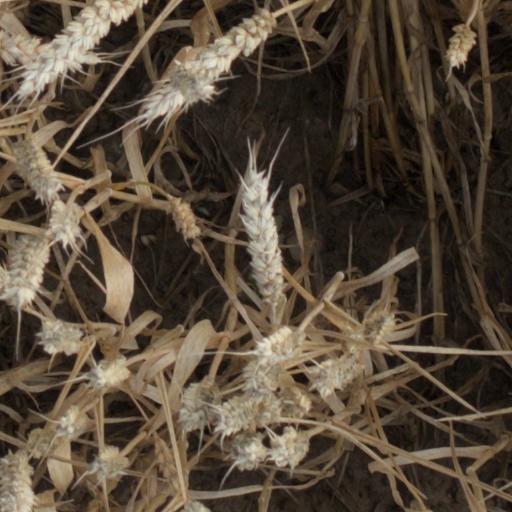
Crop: wheat